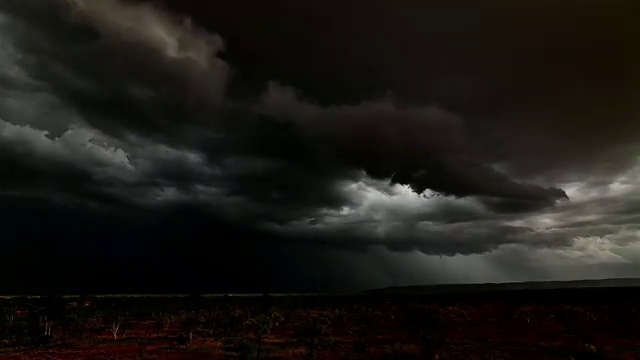
Fire: no
Smoke: no